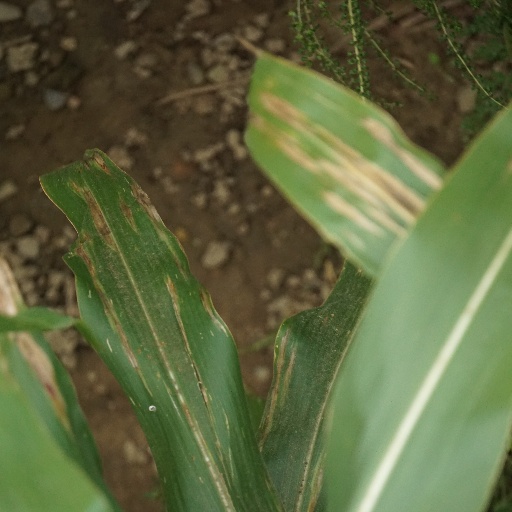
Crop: maize; corn